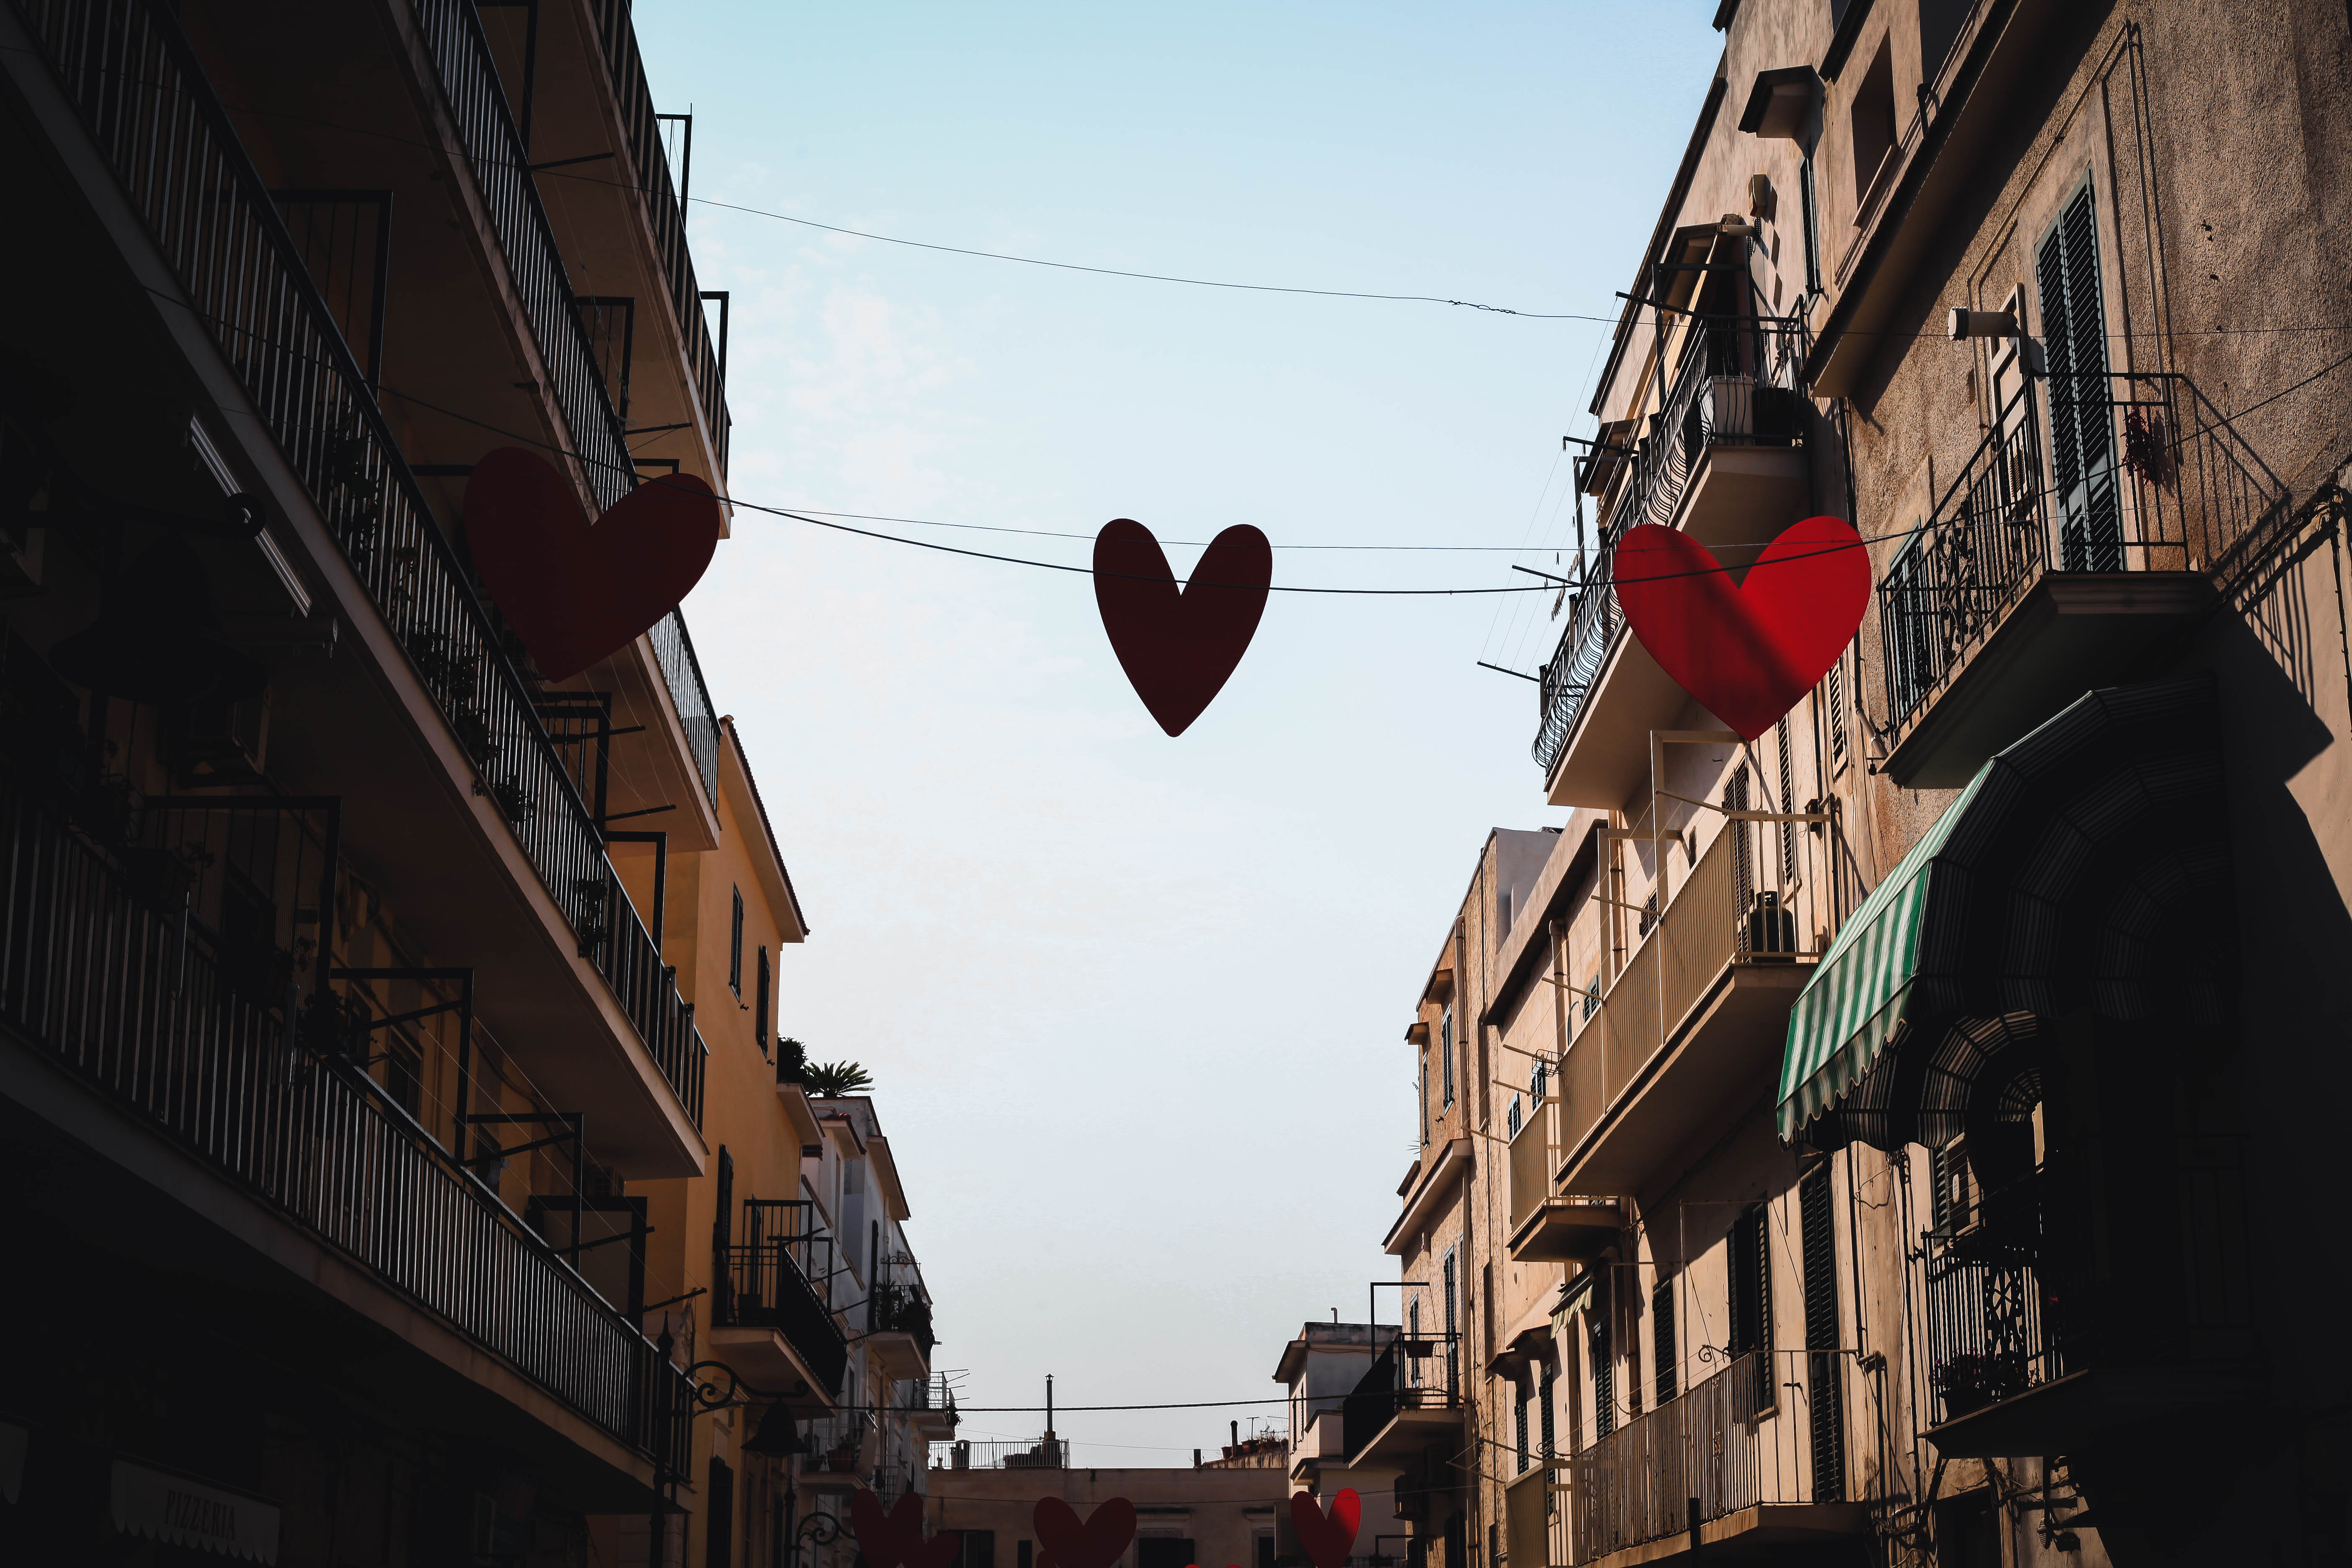
streetart, red, sky, street, town, urban area, neighbourhood, lighting, infrastructure, road, city, alley, architecture, heart, building, photography, cloud, vacation, flag